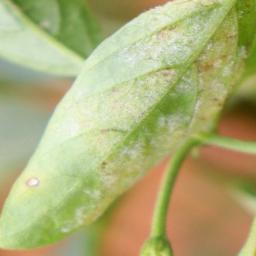
Label: powdery mildew